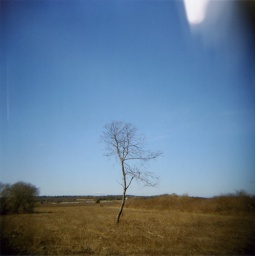
tree in a field